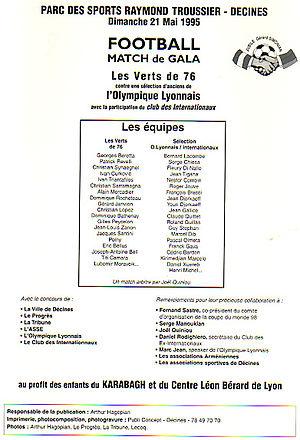
Jubilé Gérard Simonian du 21 mai 1995
Gérard Simonian, né le 1ᵉʳ mai 1934 à Saint-Maurice-de-Beynost dans l'Ain et mort le 6 mai 2003 à Saint-Étienne dans la Loire, était un journaliste sportif français spécialisé dans le football. Il a dirigé la rédaction sportive du journal La Tribune Le Progrès à Saint-Étienne durant 25 ans de 1967 à 1991.